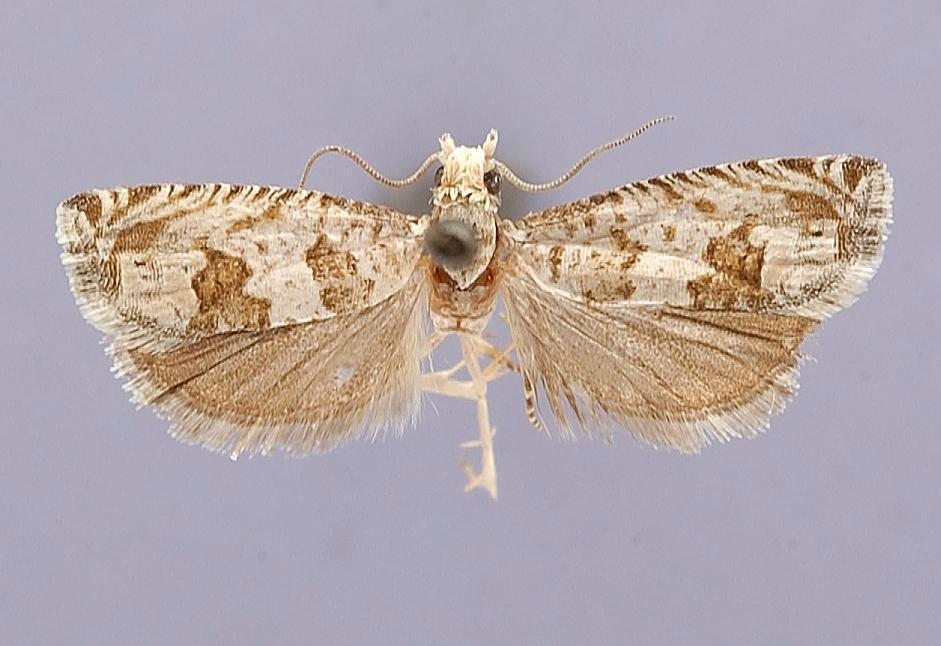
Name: Eucosma metariana
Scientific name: Eucosma metariana Heinrich, 1923
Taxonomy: Animalia, Arthropoda, Insecta, Lepidoptera, Tortricidae
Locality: Shasta Retreat, Siskiyou, California, United States
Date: "June 16-23"